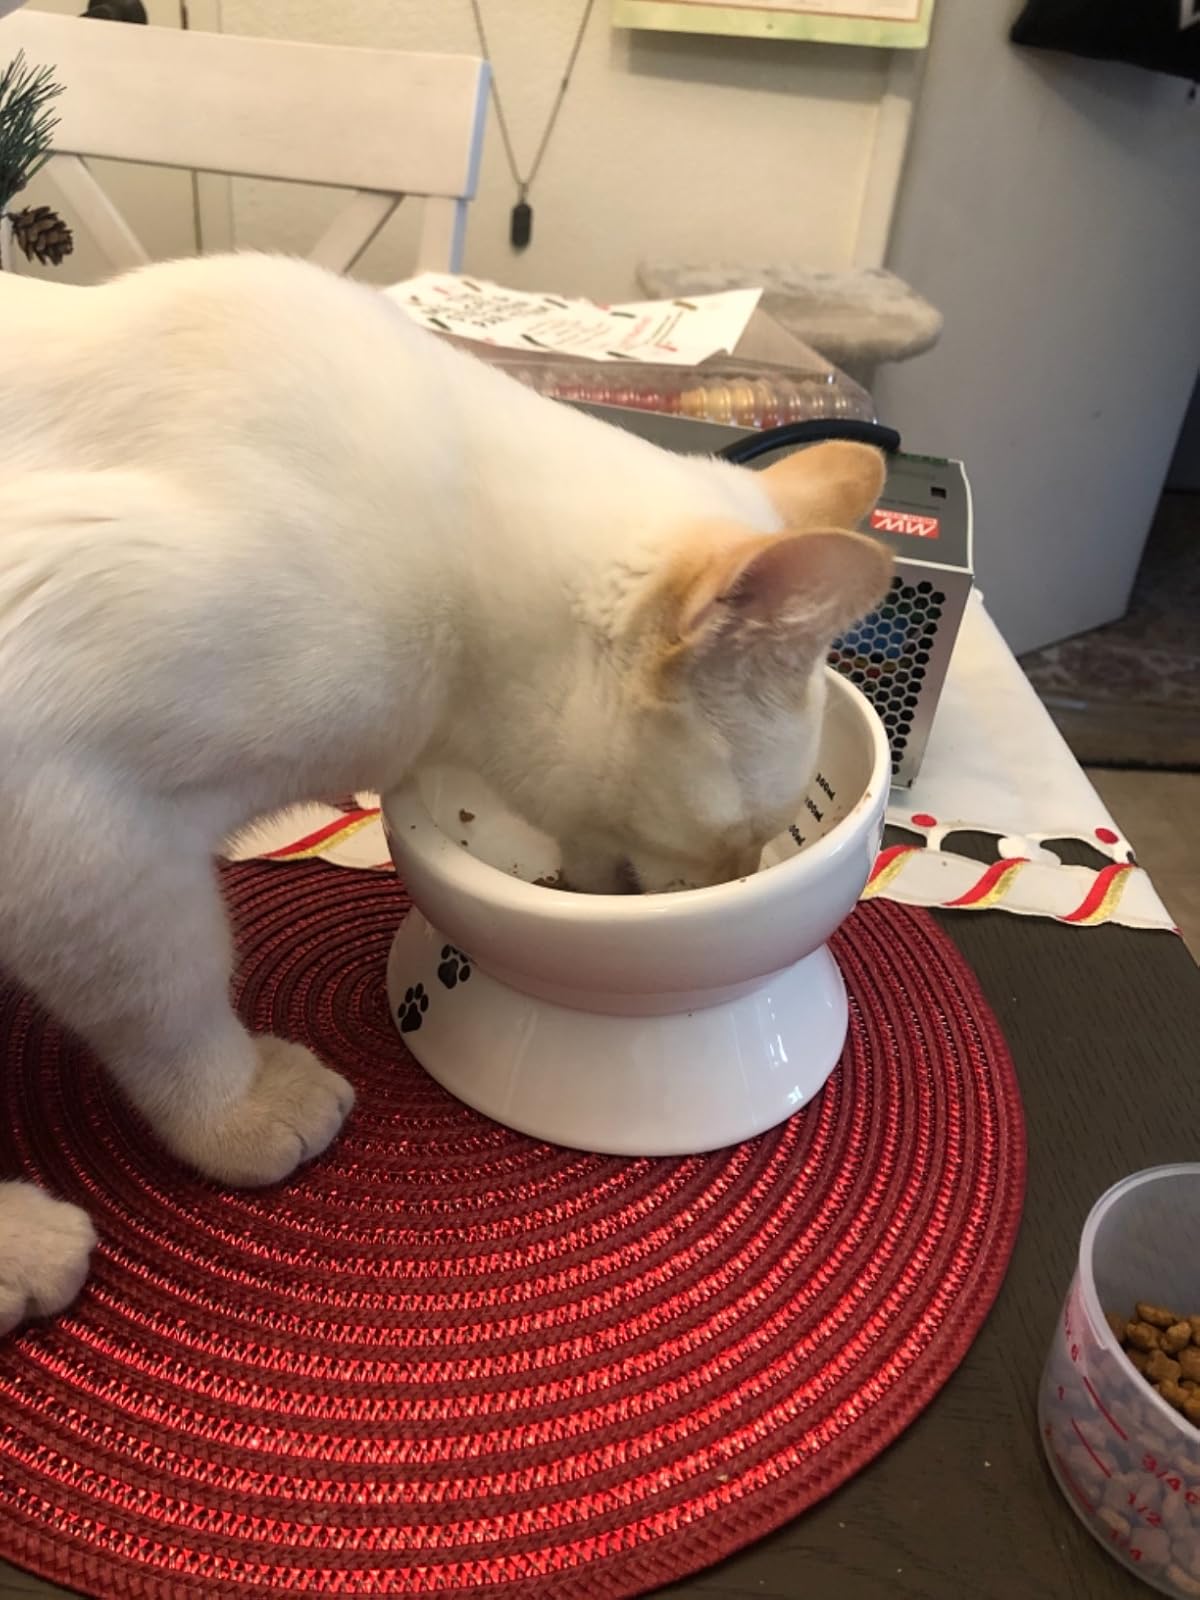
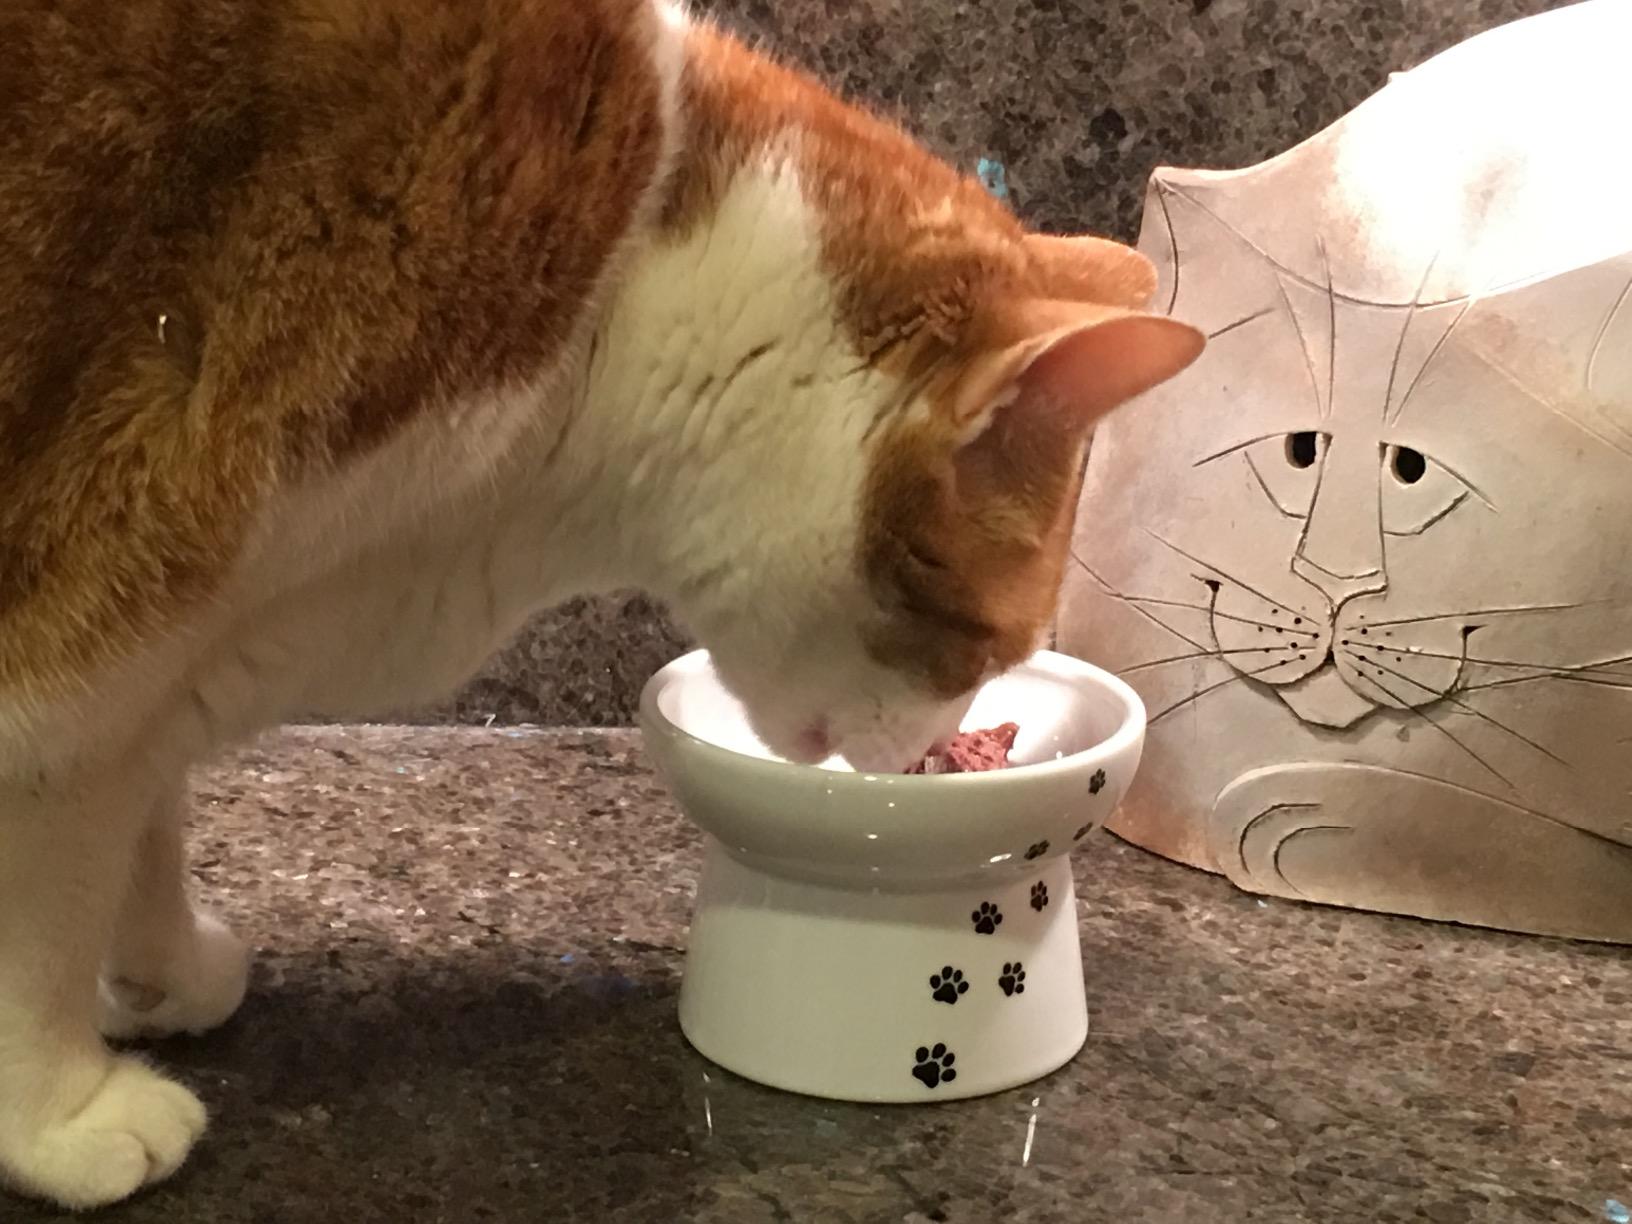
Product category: items_bowl
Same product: no